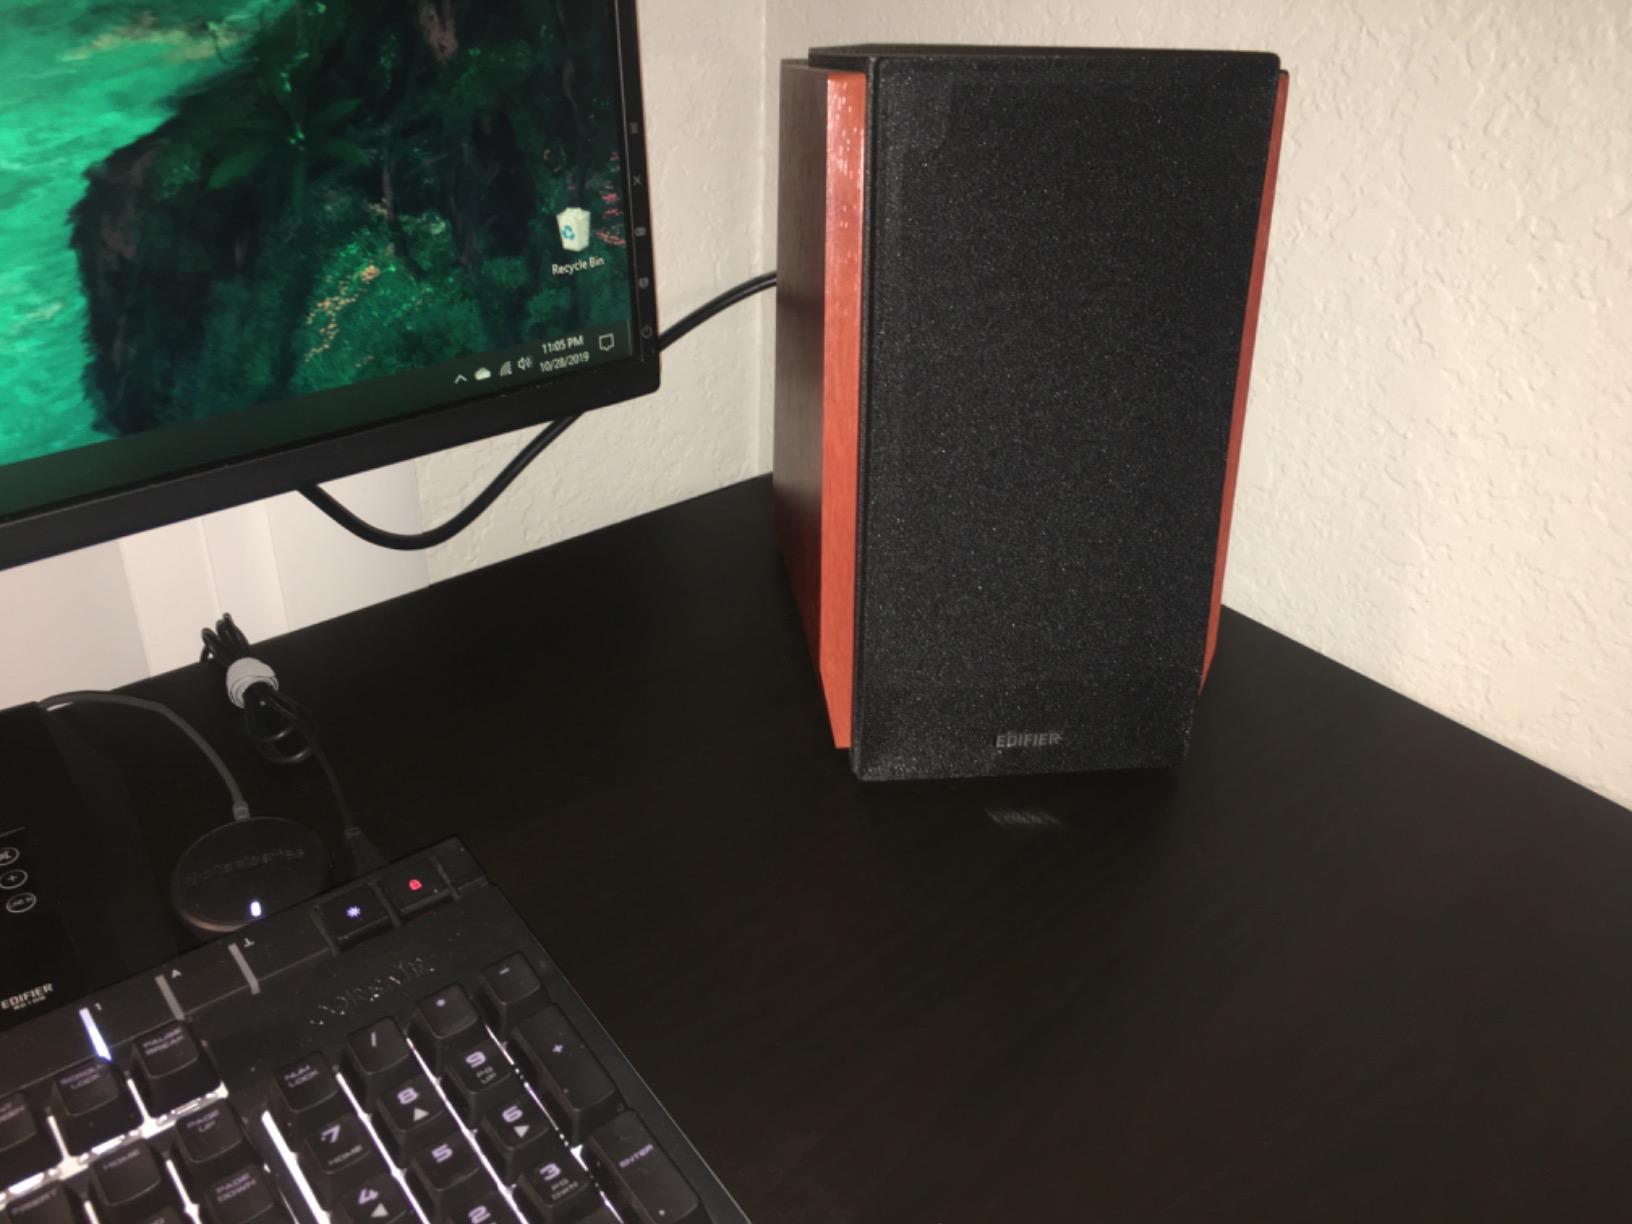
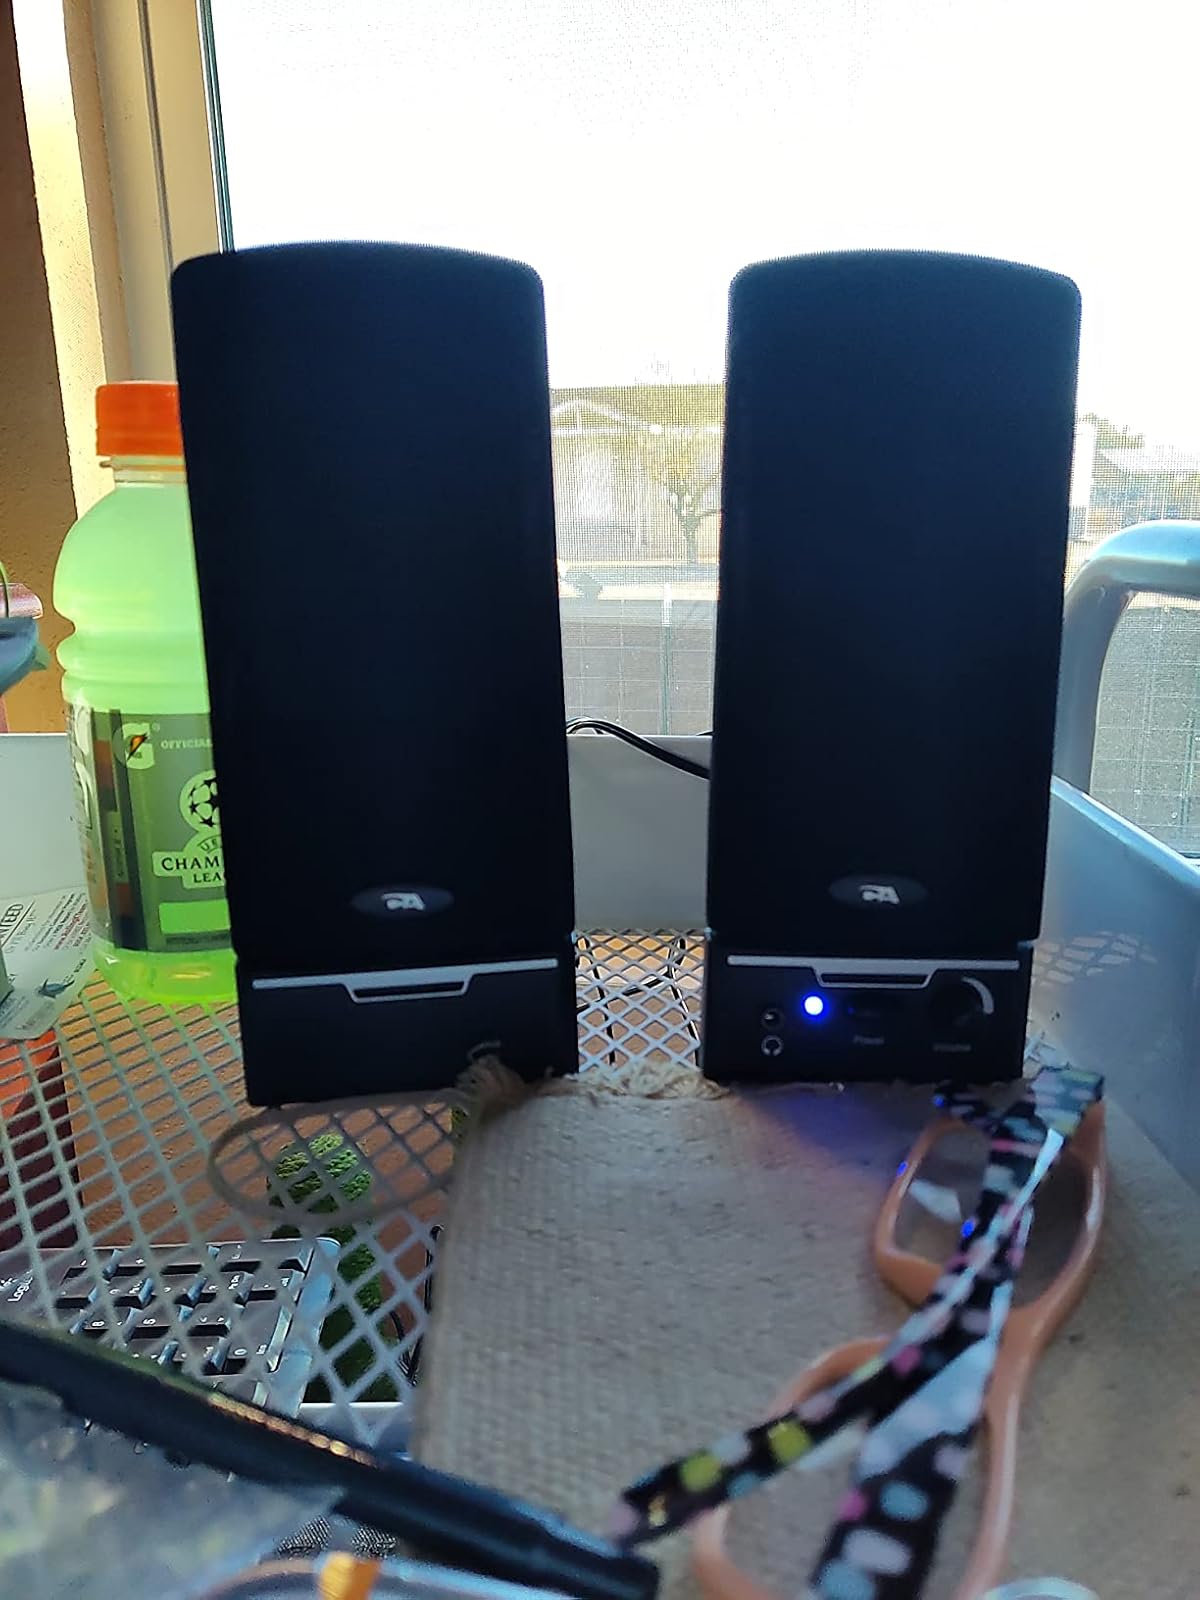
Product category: speaker
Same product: no